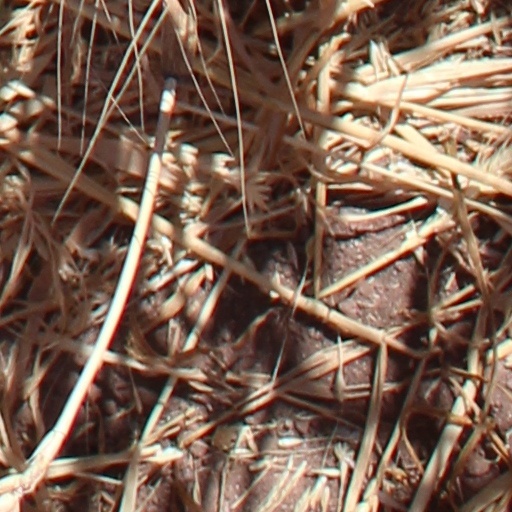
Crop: wheat